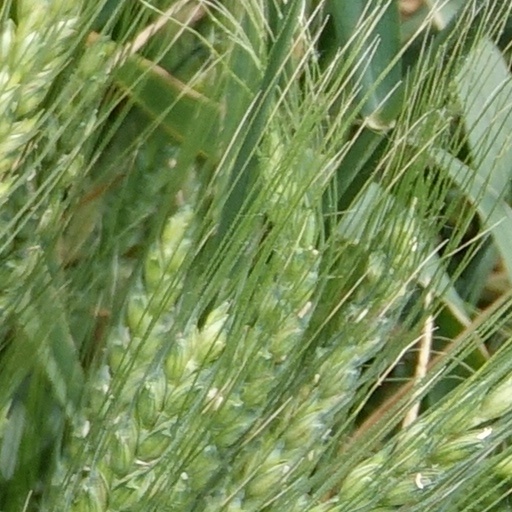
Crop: wheat